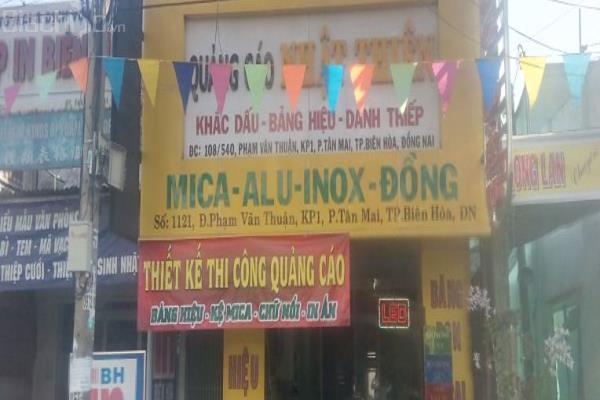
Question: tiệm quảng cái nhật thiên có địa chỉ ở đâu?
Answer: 108/540, phan văn thuận, phường tân mai, thành phố biên hòa, đồng nai